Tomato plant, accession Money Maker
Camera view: horizontal (90 deg, fisheye); turntable rotation: 300 degrees
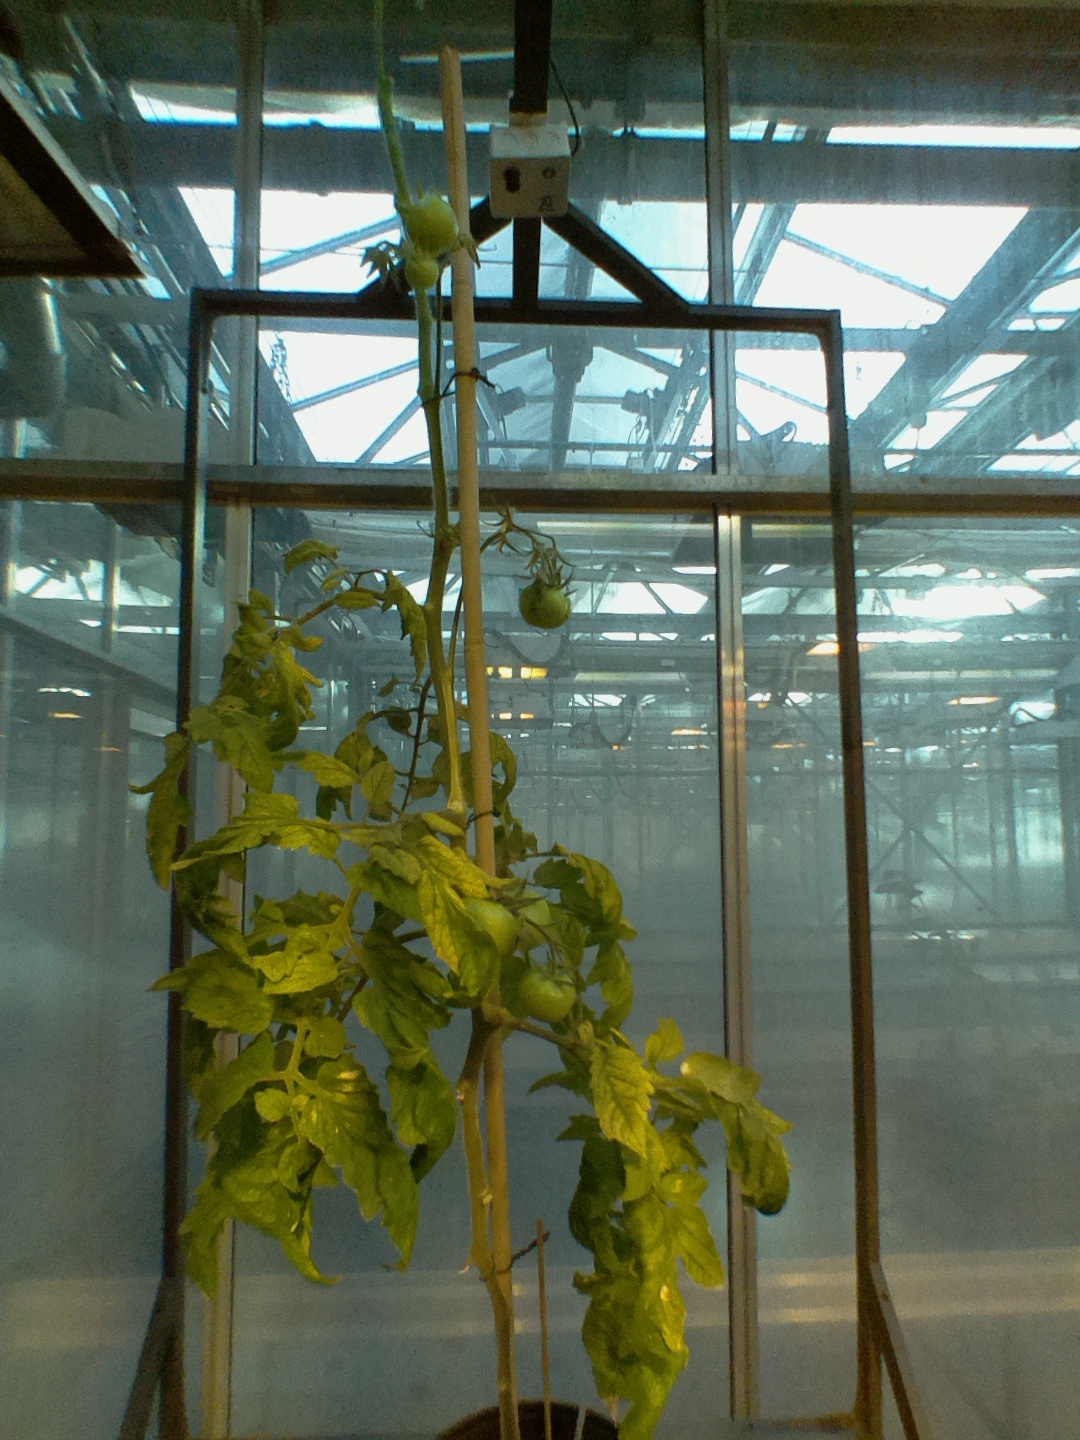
BBCH growth stage 79: 90% -100% of final fruit size